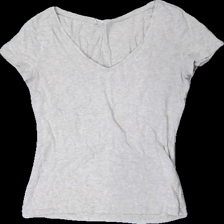
View: front
Type: T-shirt
Category: Ladies
Brand: H&M
Colors: Beige
Material: 60% cotton 40% viscose
Cut: Regular
Size: S
Season: All
Damage location: middle center
Damage 2 location: middle right
Price range: <50
Recommended usage: Export
Description: beige t-shirt, nopprig över hela